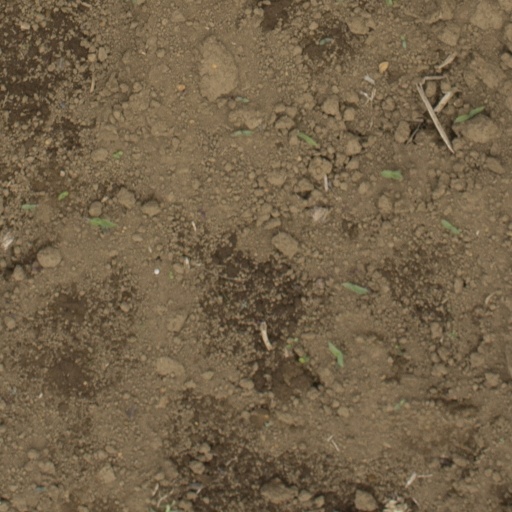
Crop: Jerusalem artichoke